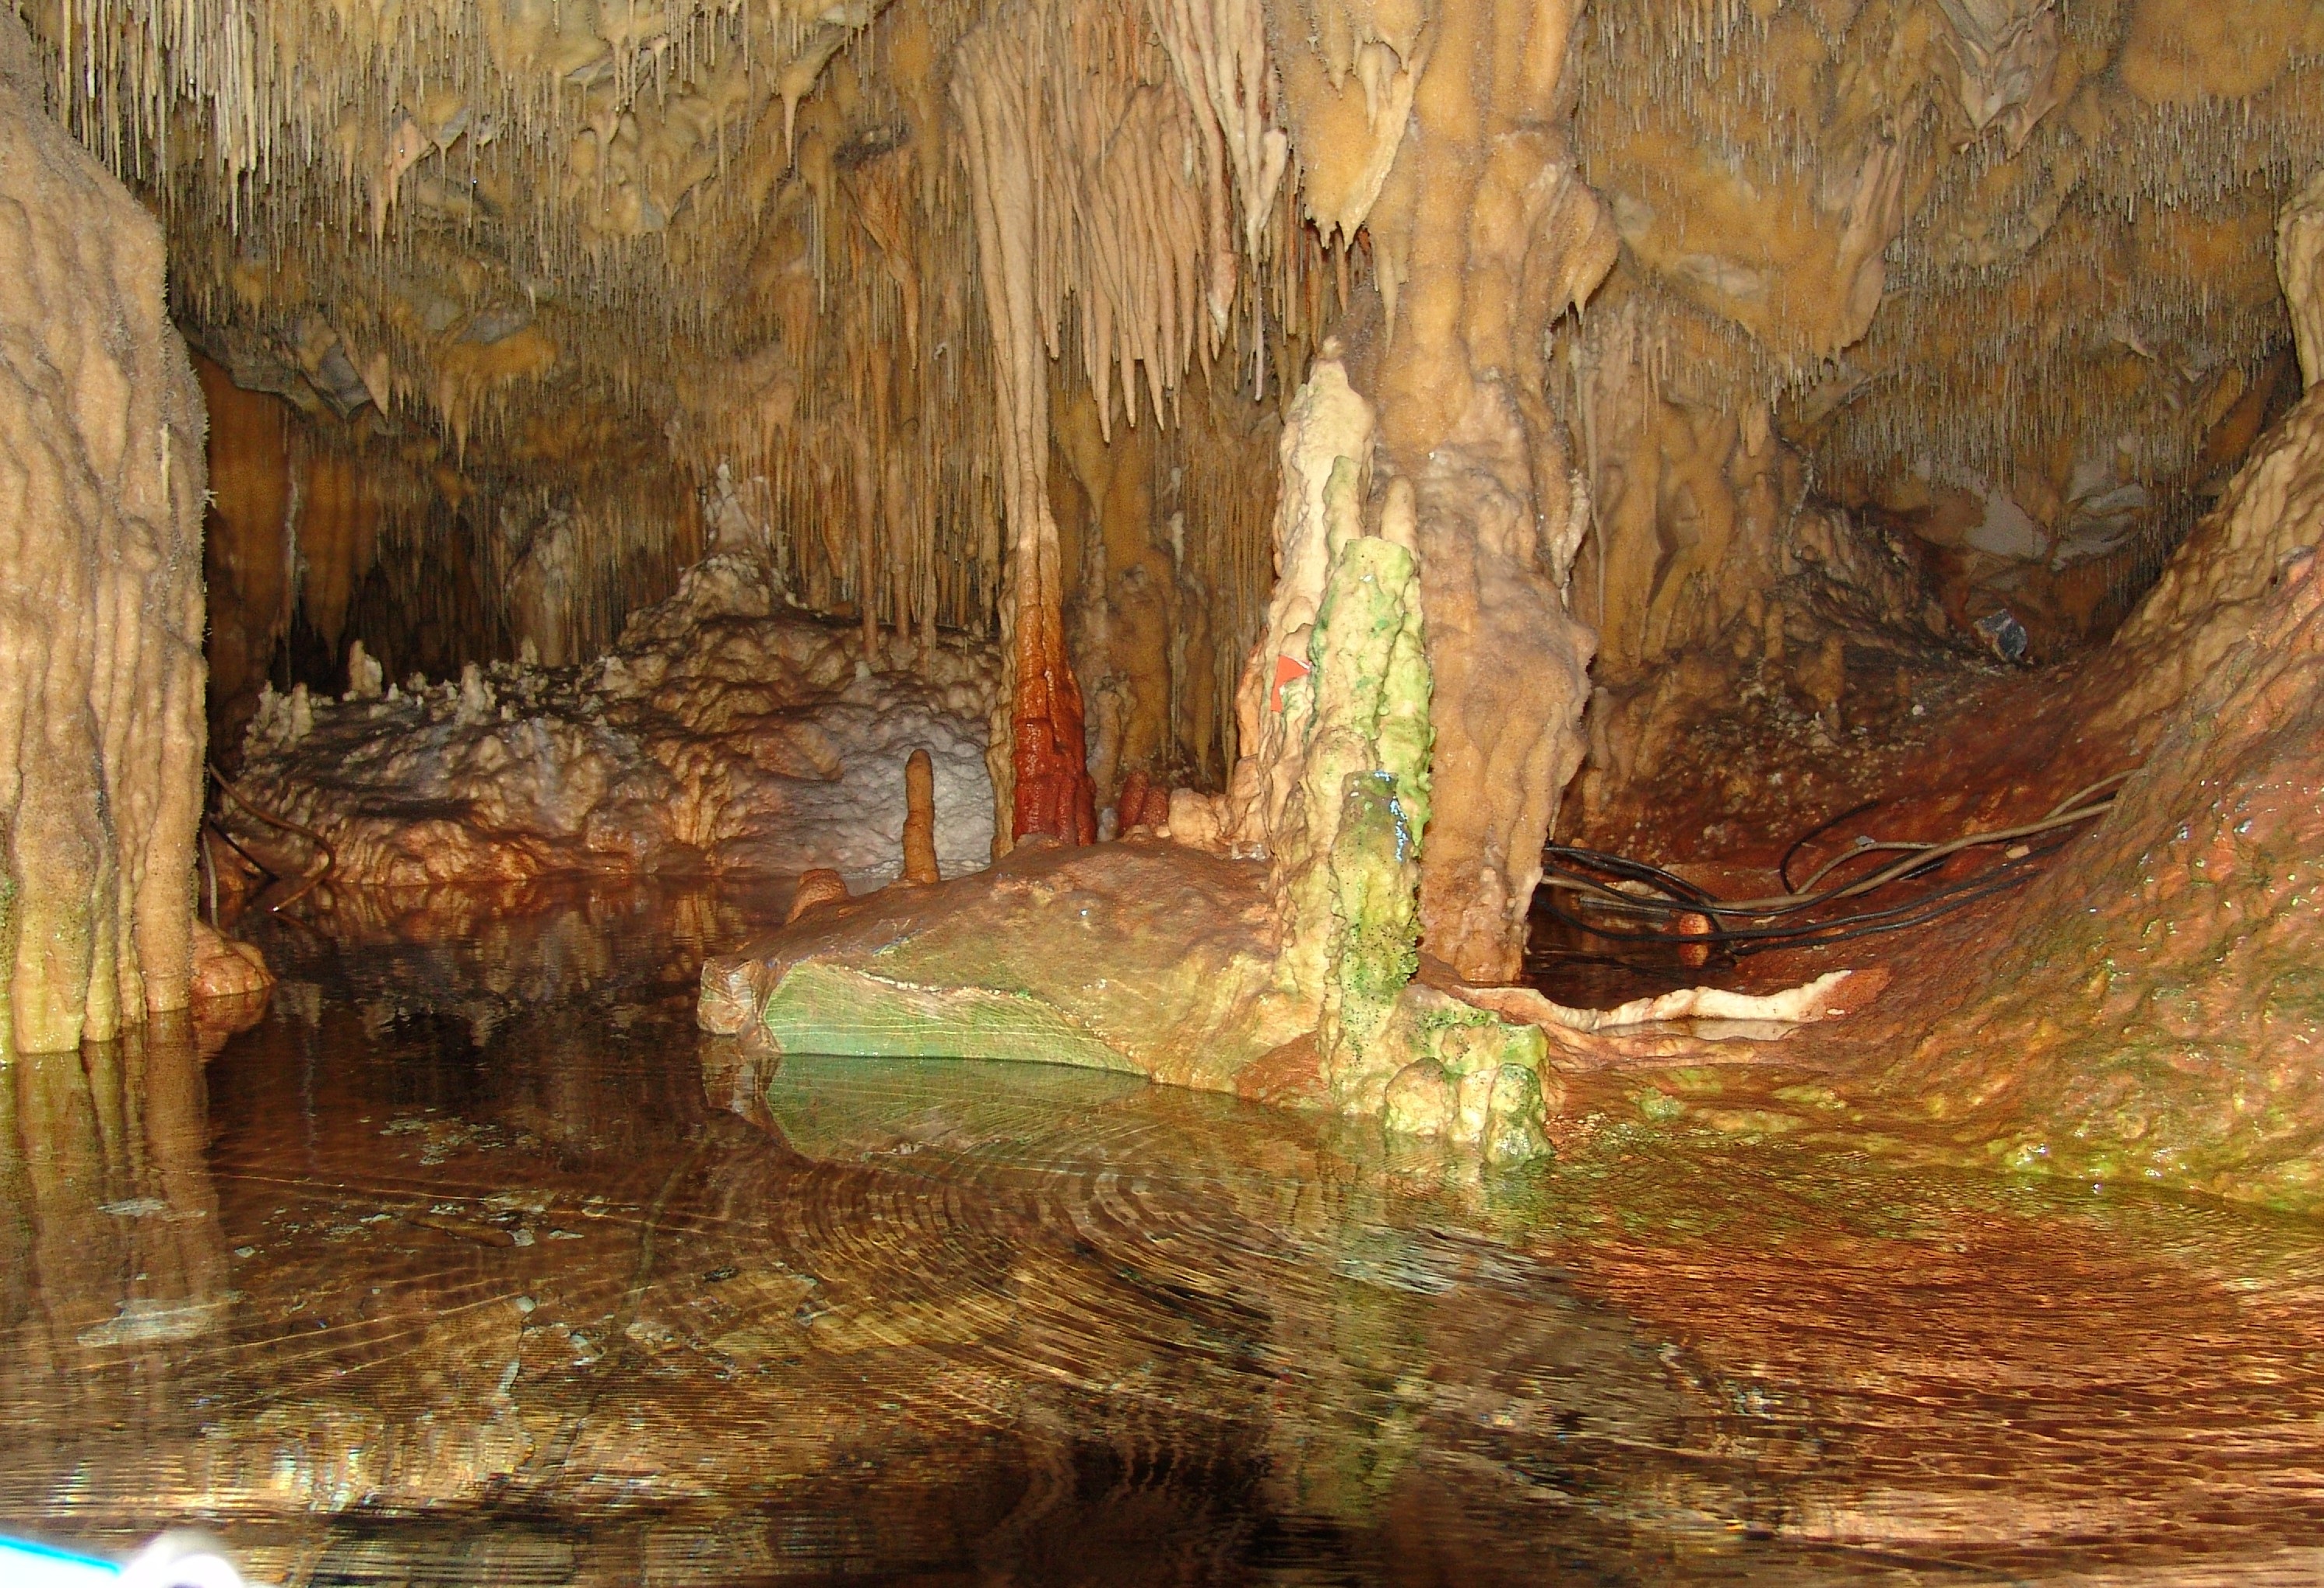
mystical, formation, cave, reflection, grotto, illuminated, greece, stalagmite, stalactite, landform, hellas, stalactite cave, stalactites, stalagmites, sea cave, geographical feature, pit cave, speleothem, dirou